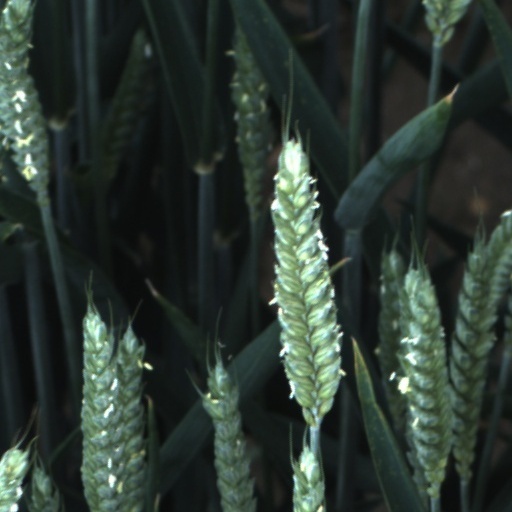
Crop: wheat